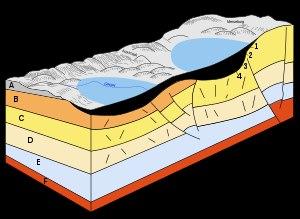
Le gisement de fossiles du Geiseltal se trouve dans la région où l'on exploitait du lignite au sud de la ville de Halle en Saxe-Anhalt. Il représente un gisement important de plantes et d'animaux morts, de l'époque de l'Éocène moyen. On a exploité au Geiseltal depuis 1698 du lignite à ciel ouvert, mais les premiers fossiles n'ont été remarqués qu'au début du XXᵉ siècle plutôt par hasard. Les fouilles scientifiques planifiées ont commencé en 1925, animées par l'Université Martin-Luther de Halle-Wittenberg. Les recherches, interrompues par la seconde Guerre mondiale, peuvent être subdivisées en deux phases. En raison de la fin progressive des couches de lignite, les fouilles ont commencé à ralentir à partir du milieu des années 1980, et ont été définitivement terminées au début du troisième millénaire.